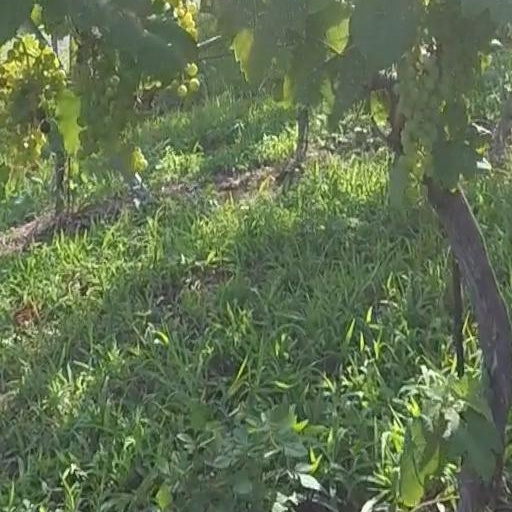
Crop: grape